Describe the emotion expressed in this image:  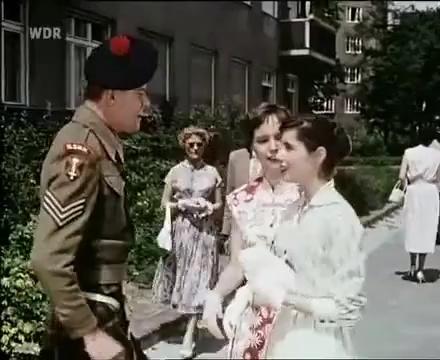
This person displays Fear, valence and arousal with high intensity.